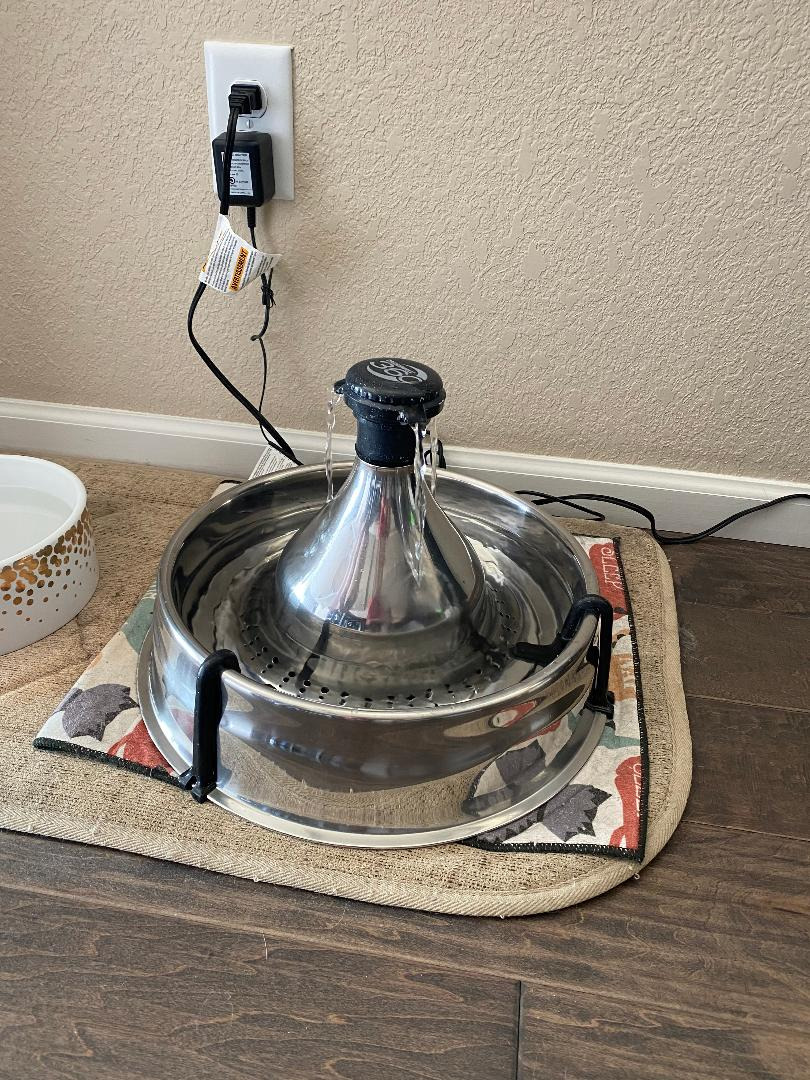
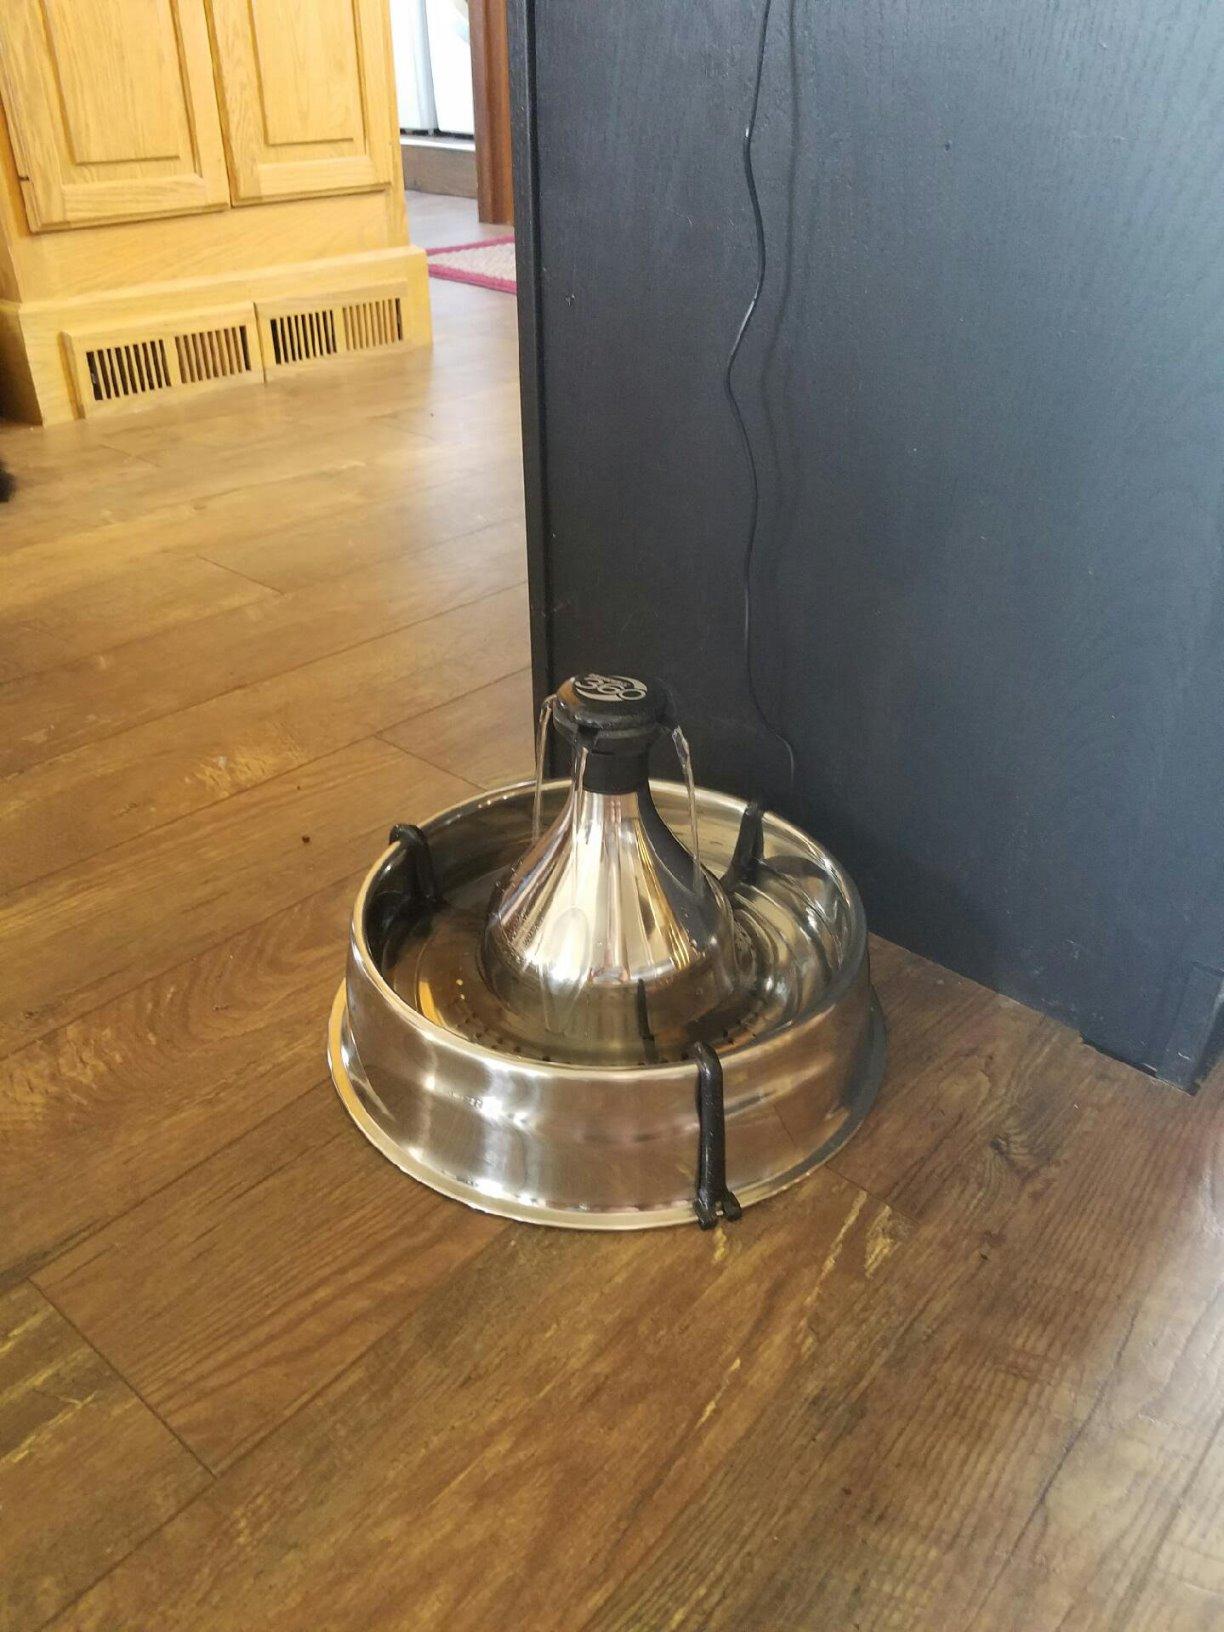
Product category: items_bowl
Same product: yes